Steep (video game)

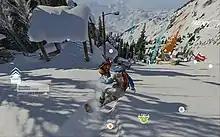
A gameplay screenshot showing a player snowboarding down a mountain

"Steep" is an online multiplayer extreme sports game set in an open world environment of the Alps, centered on the Mont Blanc, the tallest mountain in Europe, which can be explored freely by players. Later downloadable content (DLC) also added the Alaska Range, centered on Denali (formerly known as Mount McKinley), the tallest mountain in North America, as well as Japanese and Korean mountain ranges into the game. Korea features the venues of the 2018 Winter Olympics in Pyeongchang County. The game can be played from either a first-person or third-person perspective. The game also utilizes camera angles similar to GoPro during races, via a sponsoring deal. The four main activities available in the game include skiing, wingsuit flying, snowboarding, and paragliding. With later DLC, rocket-powered wingsuit flying, sledding, basejumping, and speed riding were also incorporated. Players can switch between these activities by using the game's menu wheel.